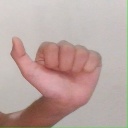
अक्षर: त